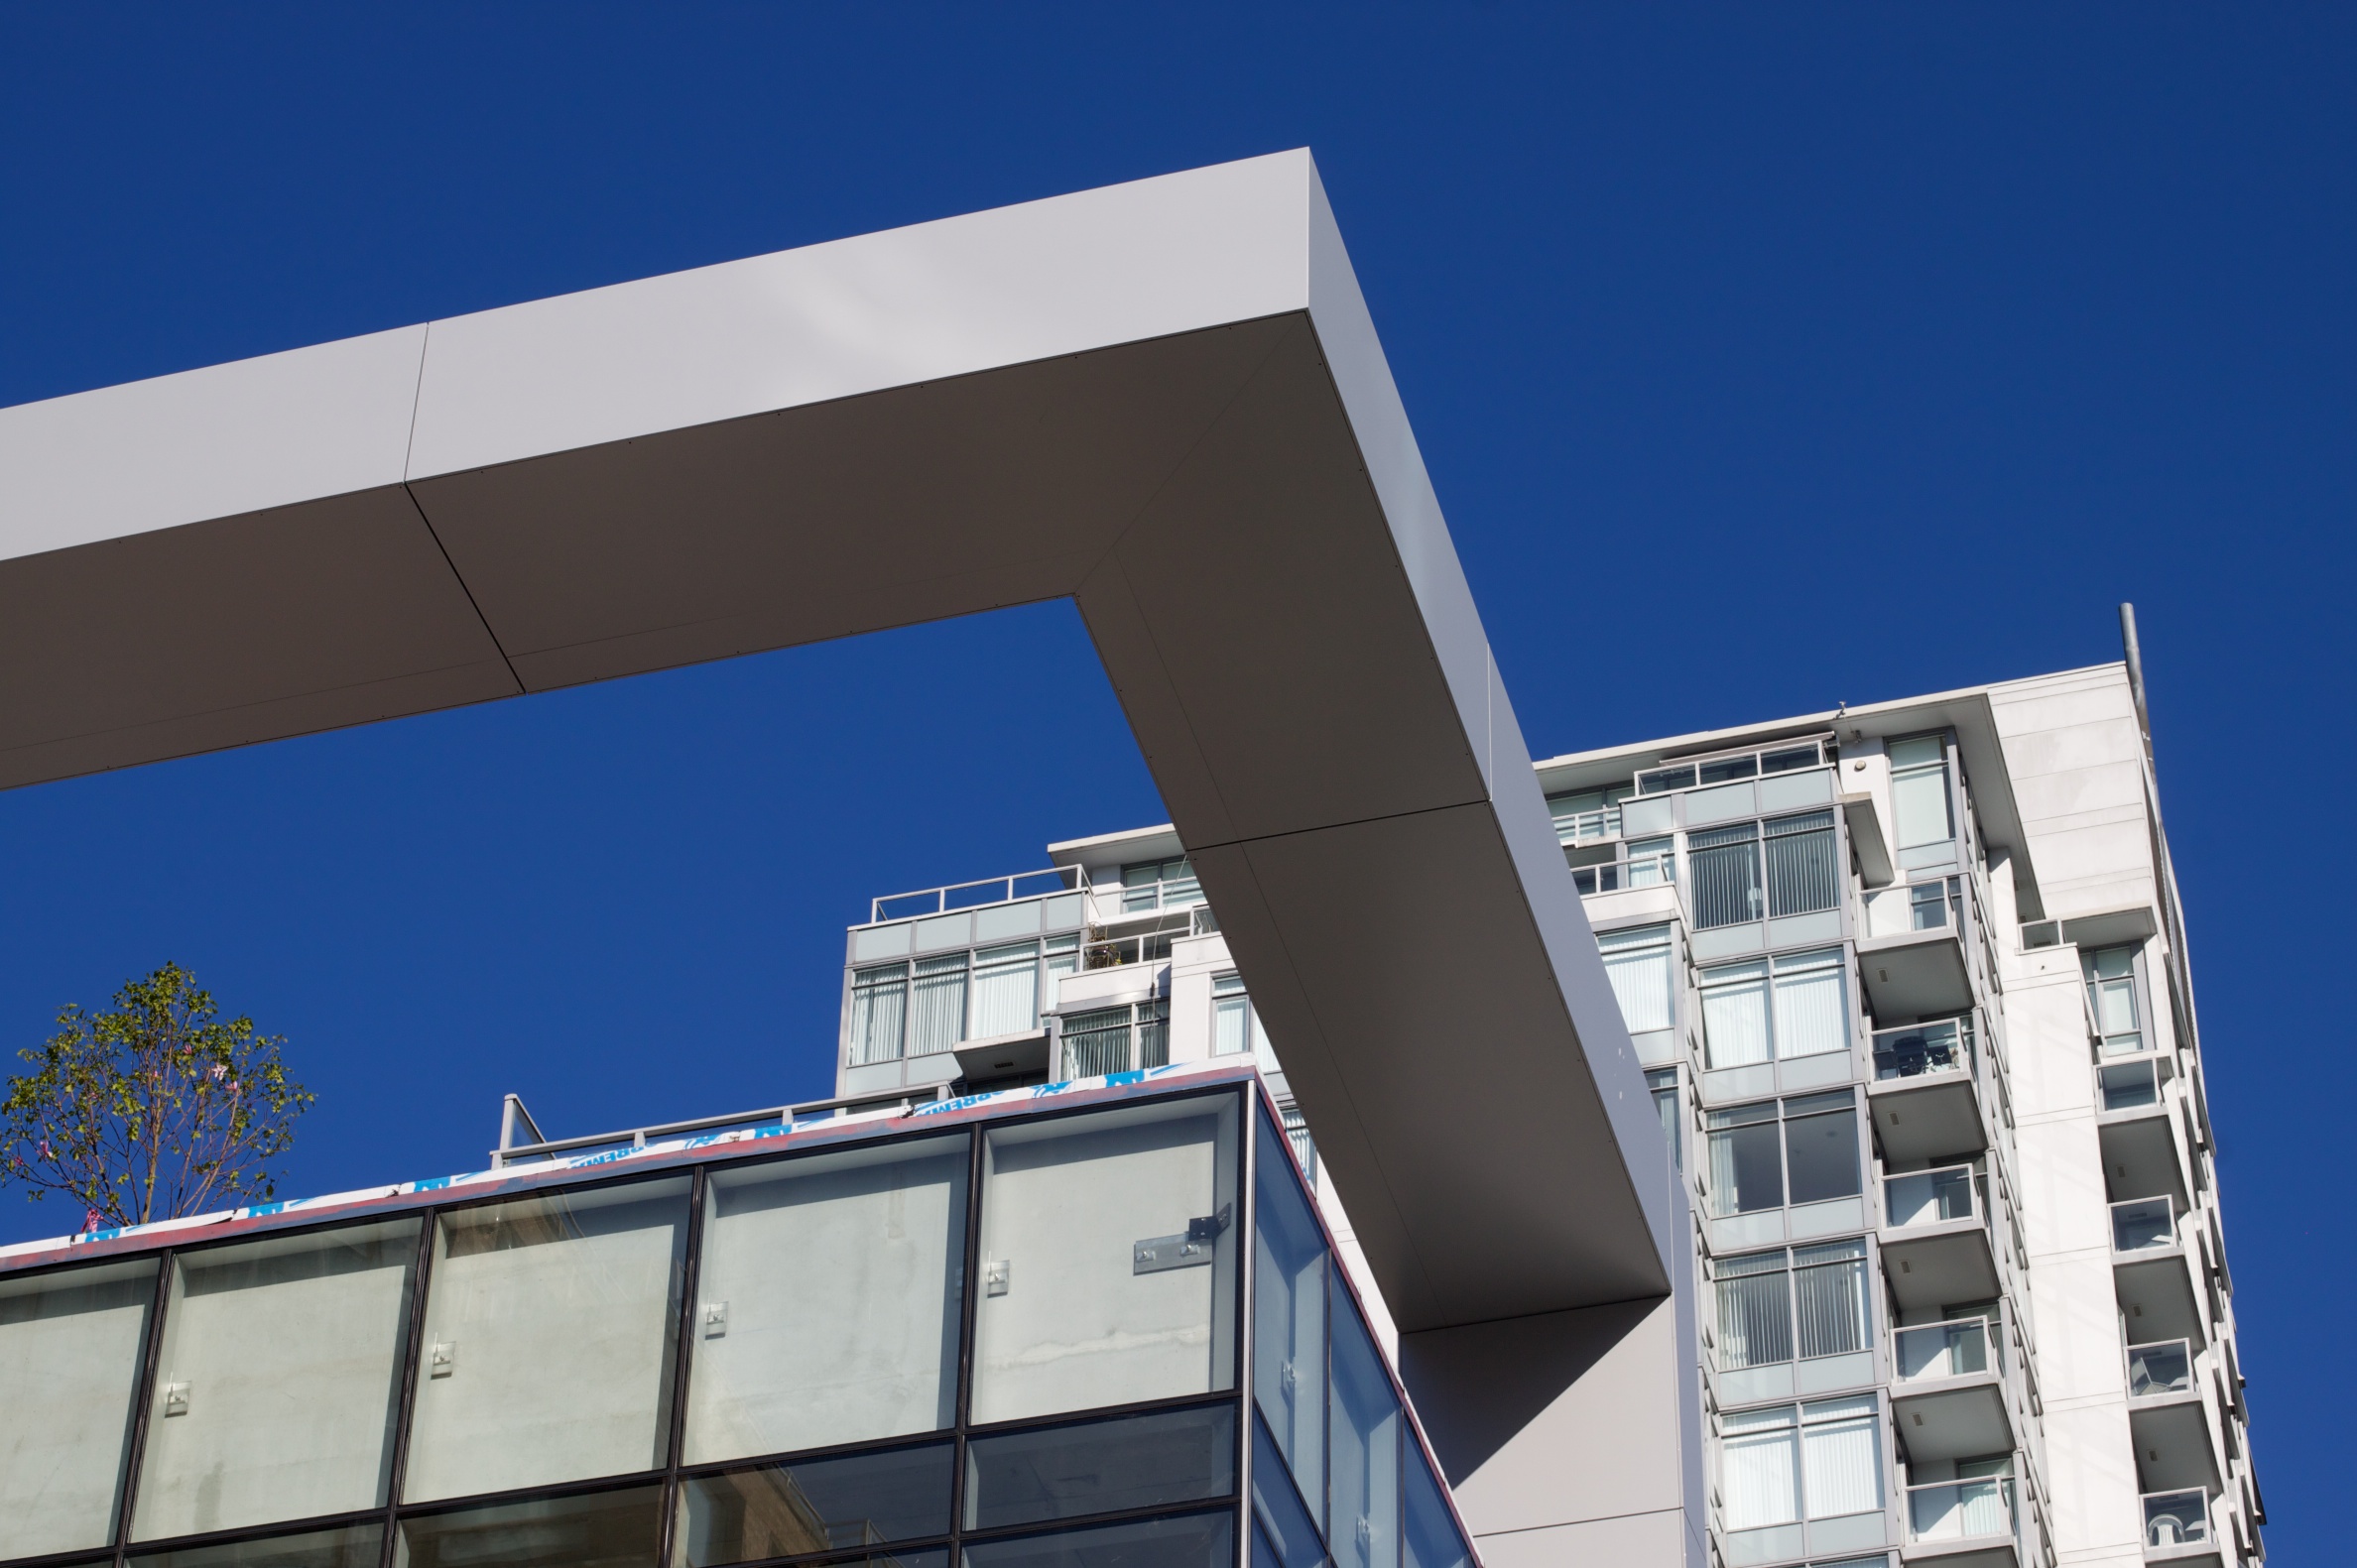
architecture, structure, facade, professional, tower block, commercial building, northernvoice10, northernvoice, headquarters, brutalist architecture